Banksia ser. Crocinae

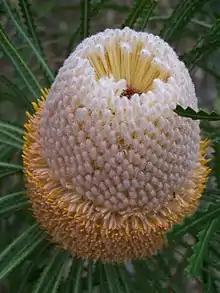
"B. hookeriana"

Since 1998, Austin Mast has been publishing results of ongoing cladistic analyses of DNA sequence data for the subtribe Banksiinae. His analyses suggest a phylogeny that is rather different to previous taxonomic arrangements. "B." ser. "Crocinae" is monophyletic or nearly so, occurring in a polytomous clade with "B. menziesii"; this clade is sister to a clade containing "B. sceptrum" (Sceptre Banksia) and "B. ashbyi" (Ashby's Banksia), and a clade containing "Banksia lindleyana" (Porcupine Banksia):